Vasyl Folvarochnyi

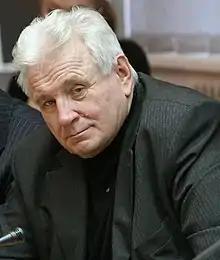
Folvarochny in 2011

Vasyl Ivanovych Folvarochnyi (30 January 1941 – 5 February 2022) was a Ukrainian novelist, poet and journalist. He was a Merited Figure of Arts of Ukraine.